Dmitry Davydov (filmmaker)

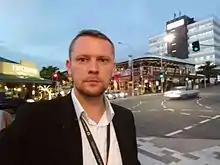
Dmitry Leonidovich Davydov in Brisbane, Australia

Dmitry Leonidovich Davydov (Amga, Sakha Republic, Russia; was born February 22, 1983) is a Russian film director. His first film, "Bonfire", was screened at the 21st Busan International Film Festival, and won an award for best dramatic feature at the imagineNATIVE Film + Media Arts Festival in Toronto. It was nominated for the Asia Pacific Screen Awards. This is the first film produced in the Sakha Republic which won a festival award outside of Russia. On April 29, 2017 he won an award best film director at the national filmfestival named #DVIZHENIE (Omsk city).